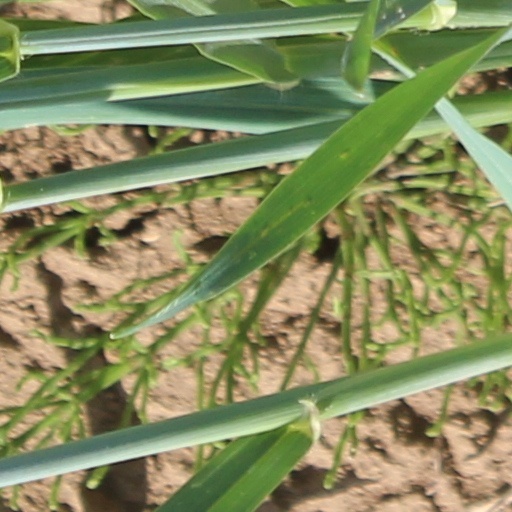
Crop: wheat